Blue Yonder Twin Engine EZ Flyer

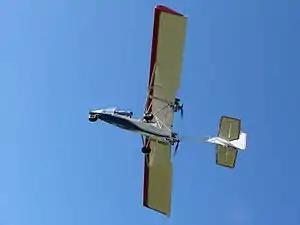
The prototype Twin Engine EZ Flyer C-ITEZ

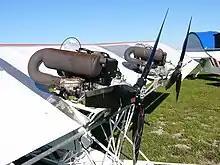
The twin Rotax 503 engines mounted on the Twin Engine EZ Flyer prototype

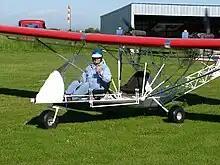
Aircraft designer Wayne Winters taxis the prototype Twin Engine EZ Flyer

The Blue Yonder Twin Engine EZ Flyer is a Canadian designed and built, pusher configuration twin-engined, tandem two-seat, open cockpit aircraft provided as a completed aircraft or in kit form by Blue Yonder Aviation.